Radiation House

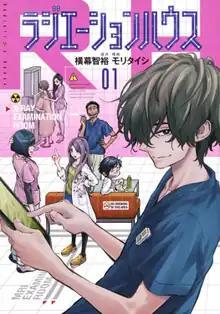
First volume cover

is a Japanese manga series written by Tomohiro Yokomaku and illustrated by Taishi Mori. It has been serialized in Shueisha's manga magazine "Grand Jump" since October 2015. A two-season television drama adaptation, consisting of 11 episodes each, was broadcast on Fuji TV from April 2019 to December 2021. A live-action film premiered in April 2022.